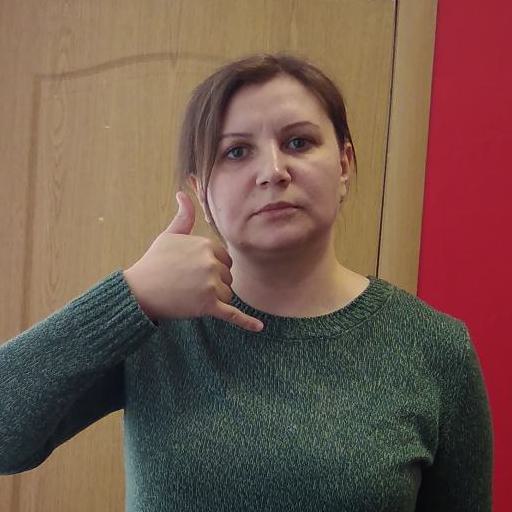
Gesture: call